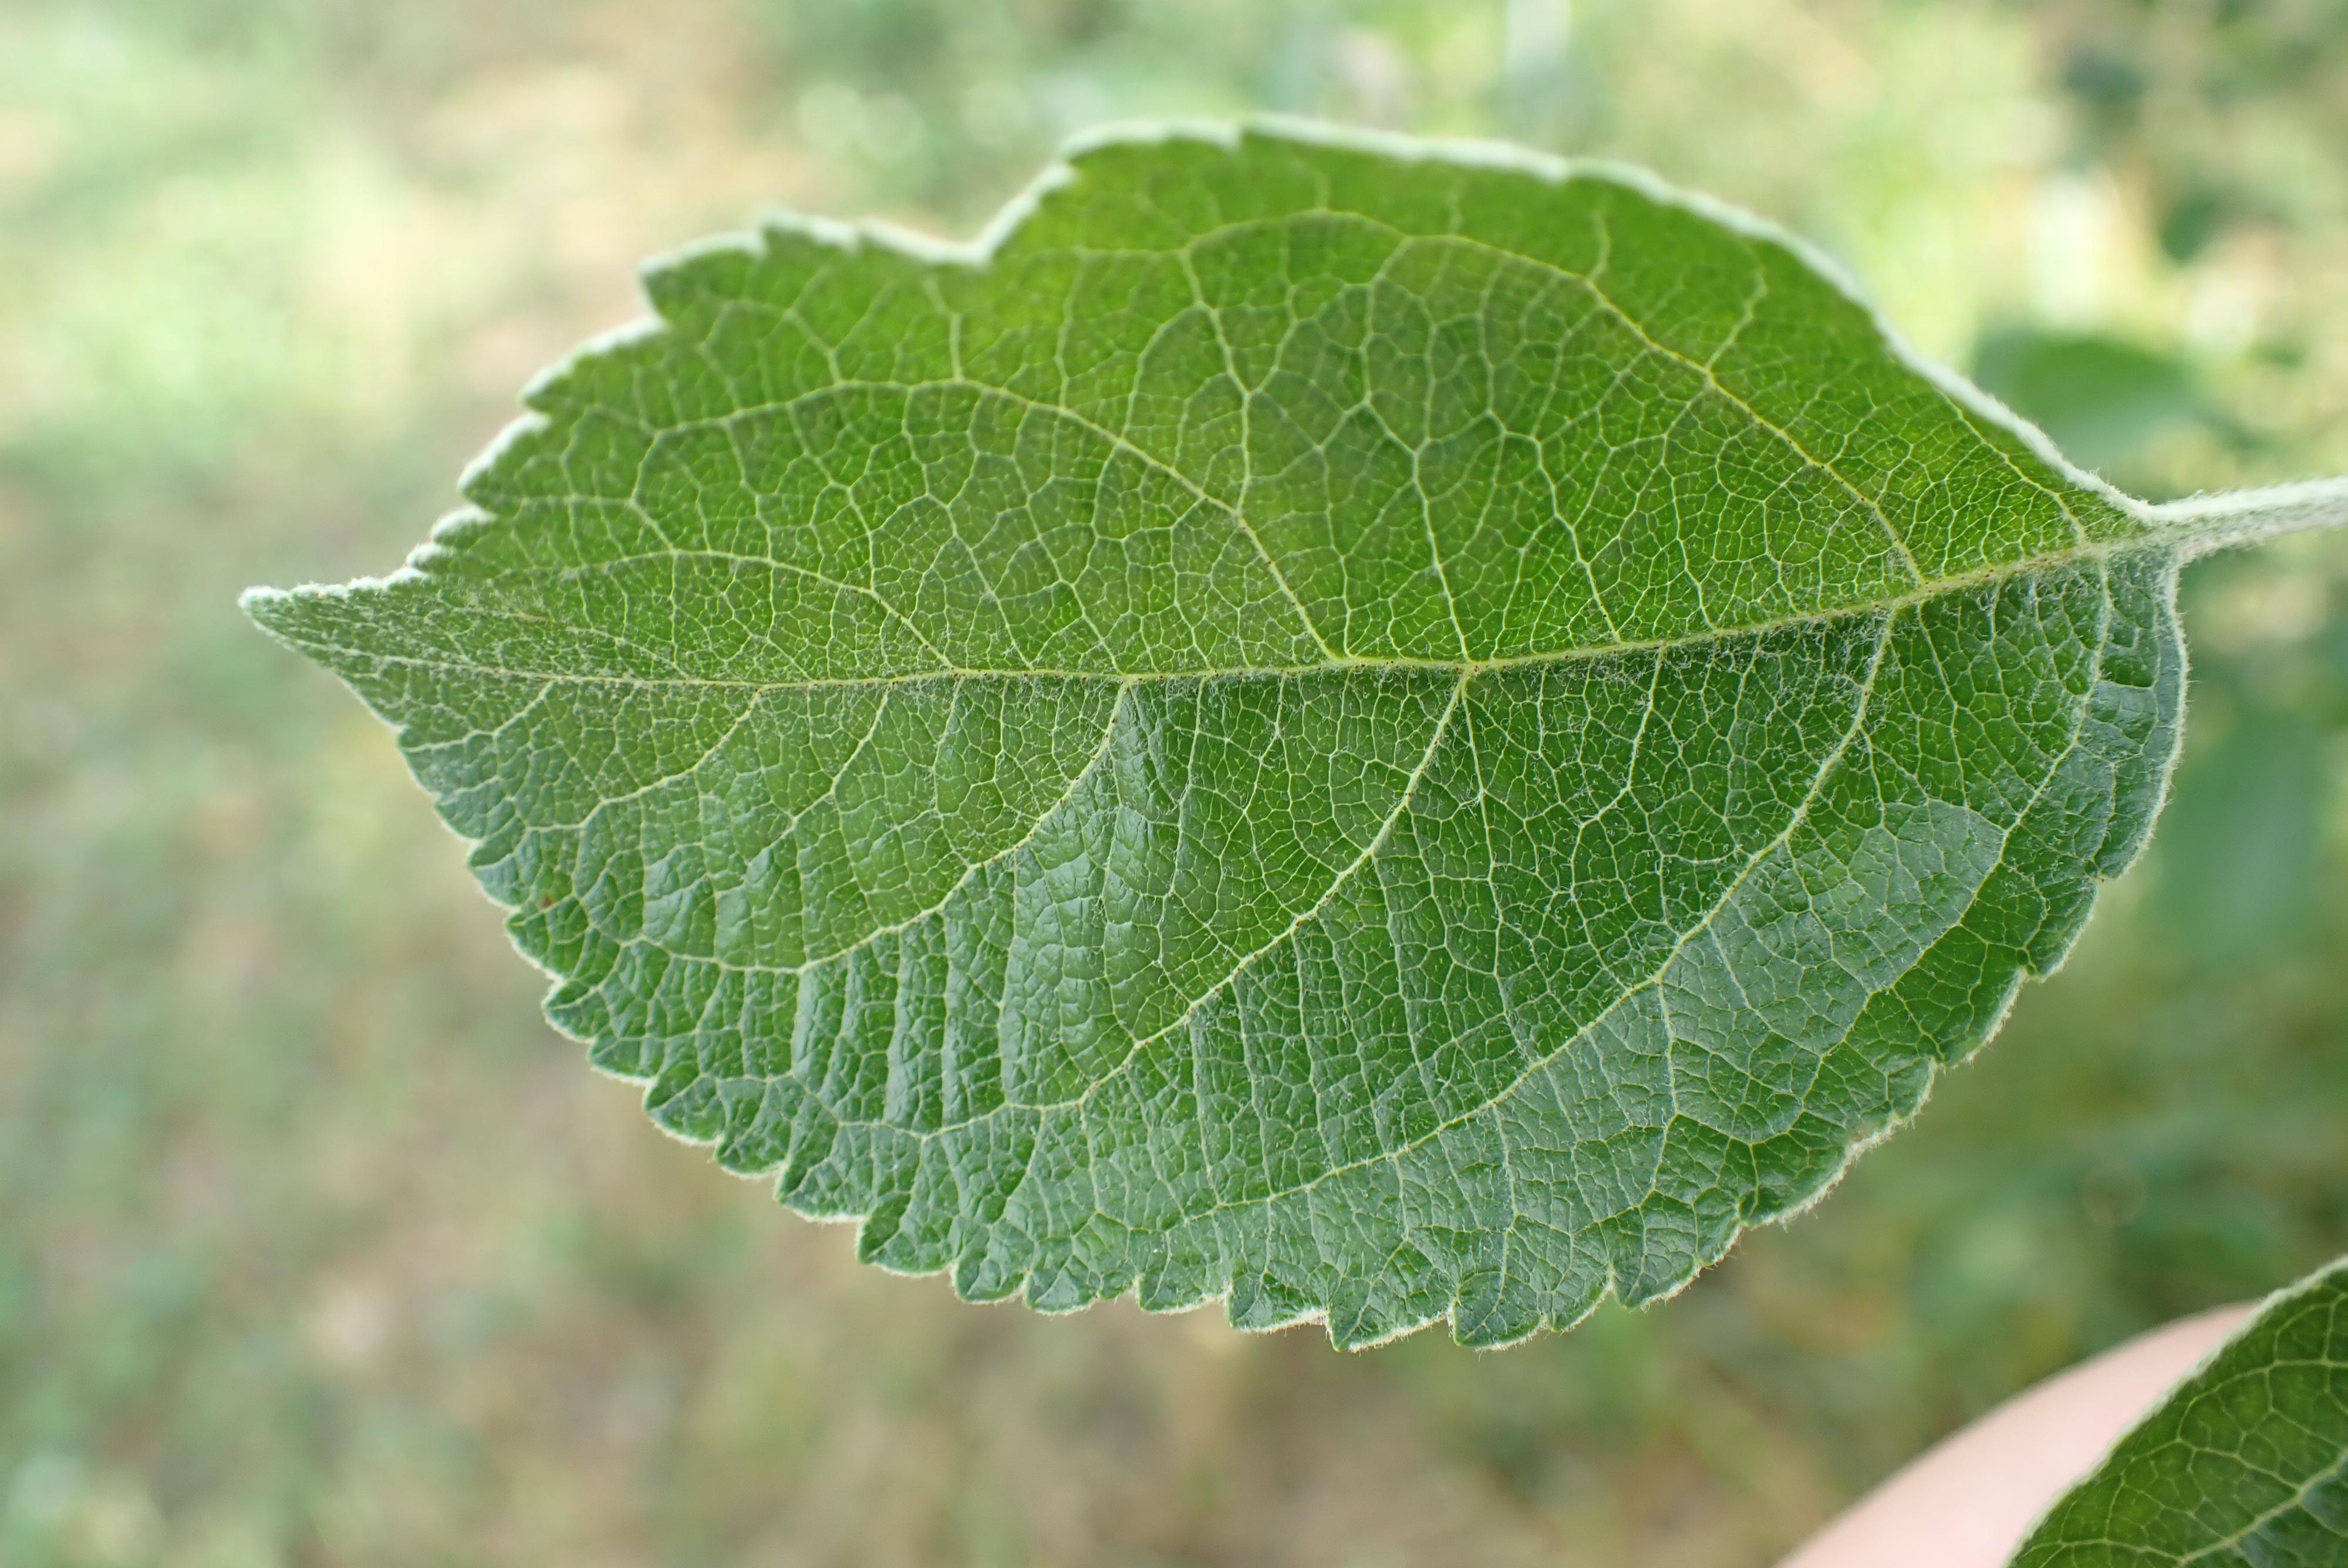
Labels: healthy